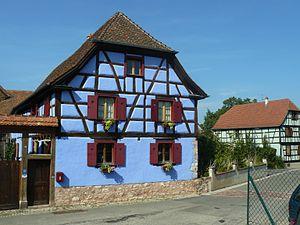
Maisons à colombages
Epfig est une commune française située dans le département du Bas-Rhin, en région Grand Est.